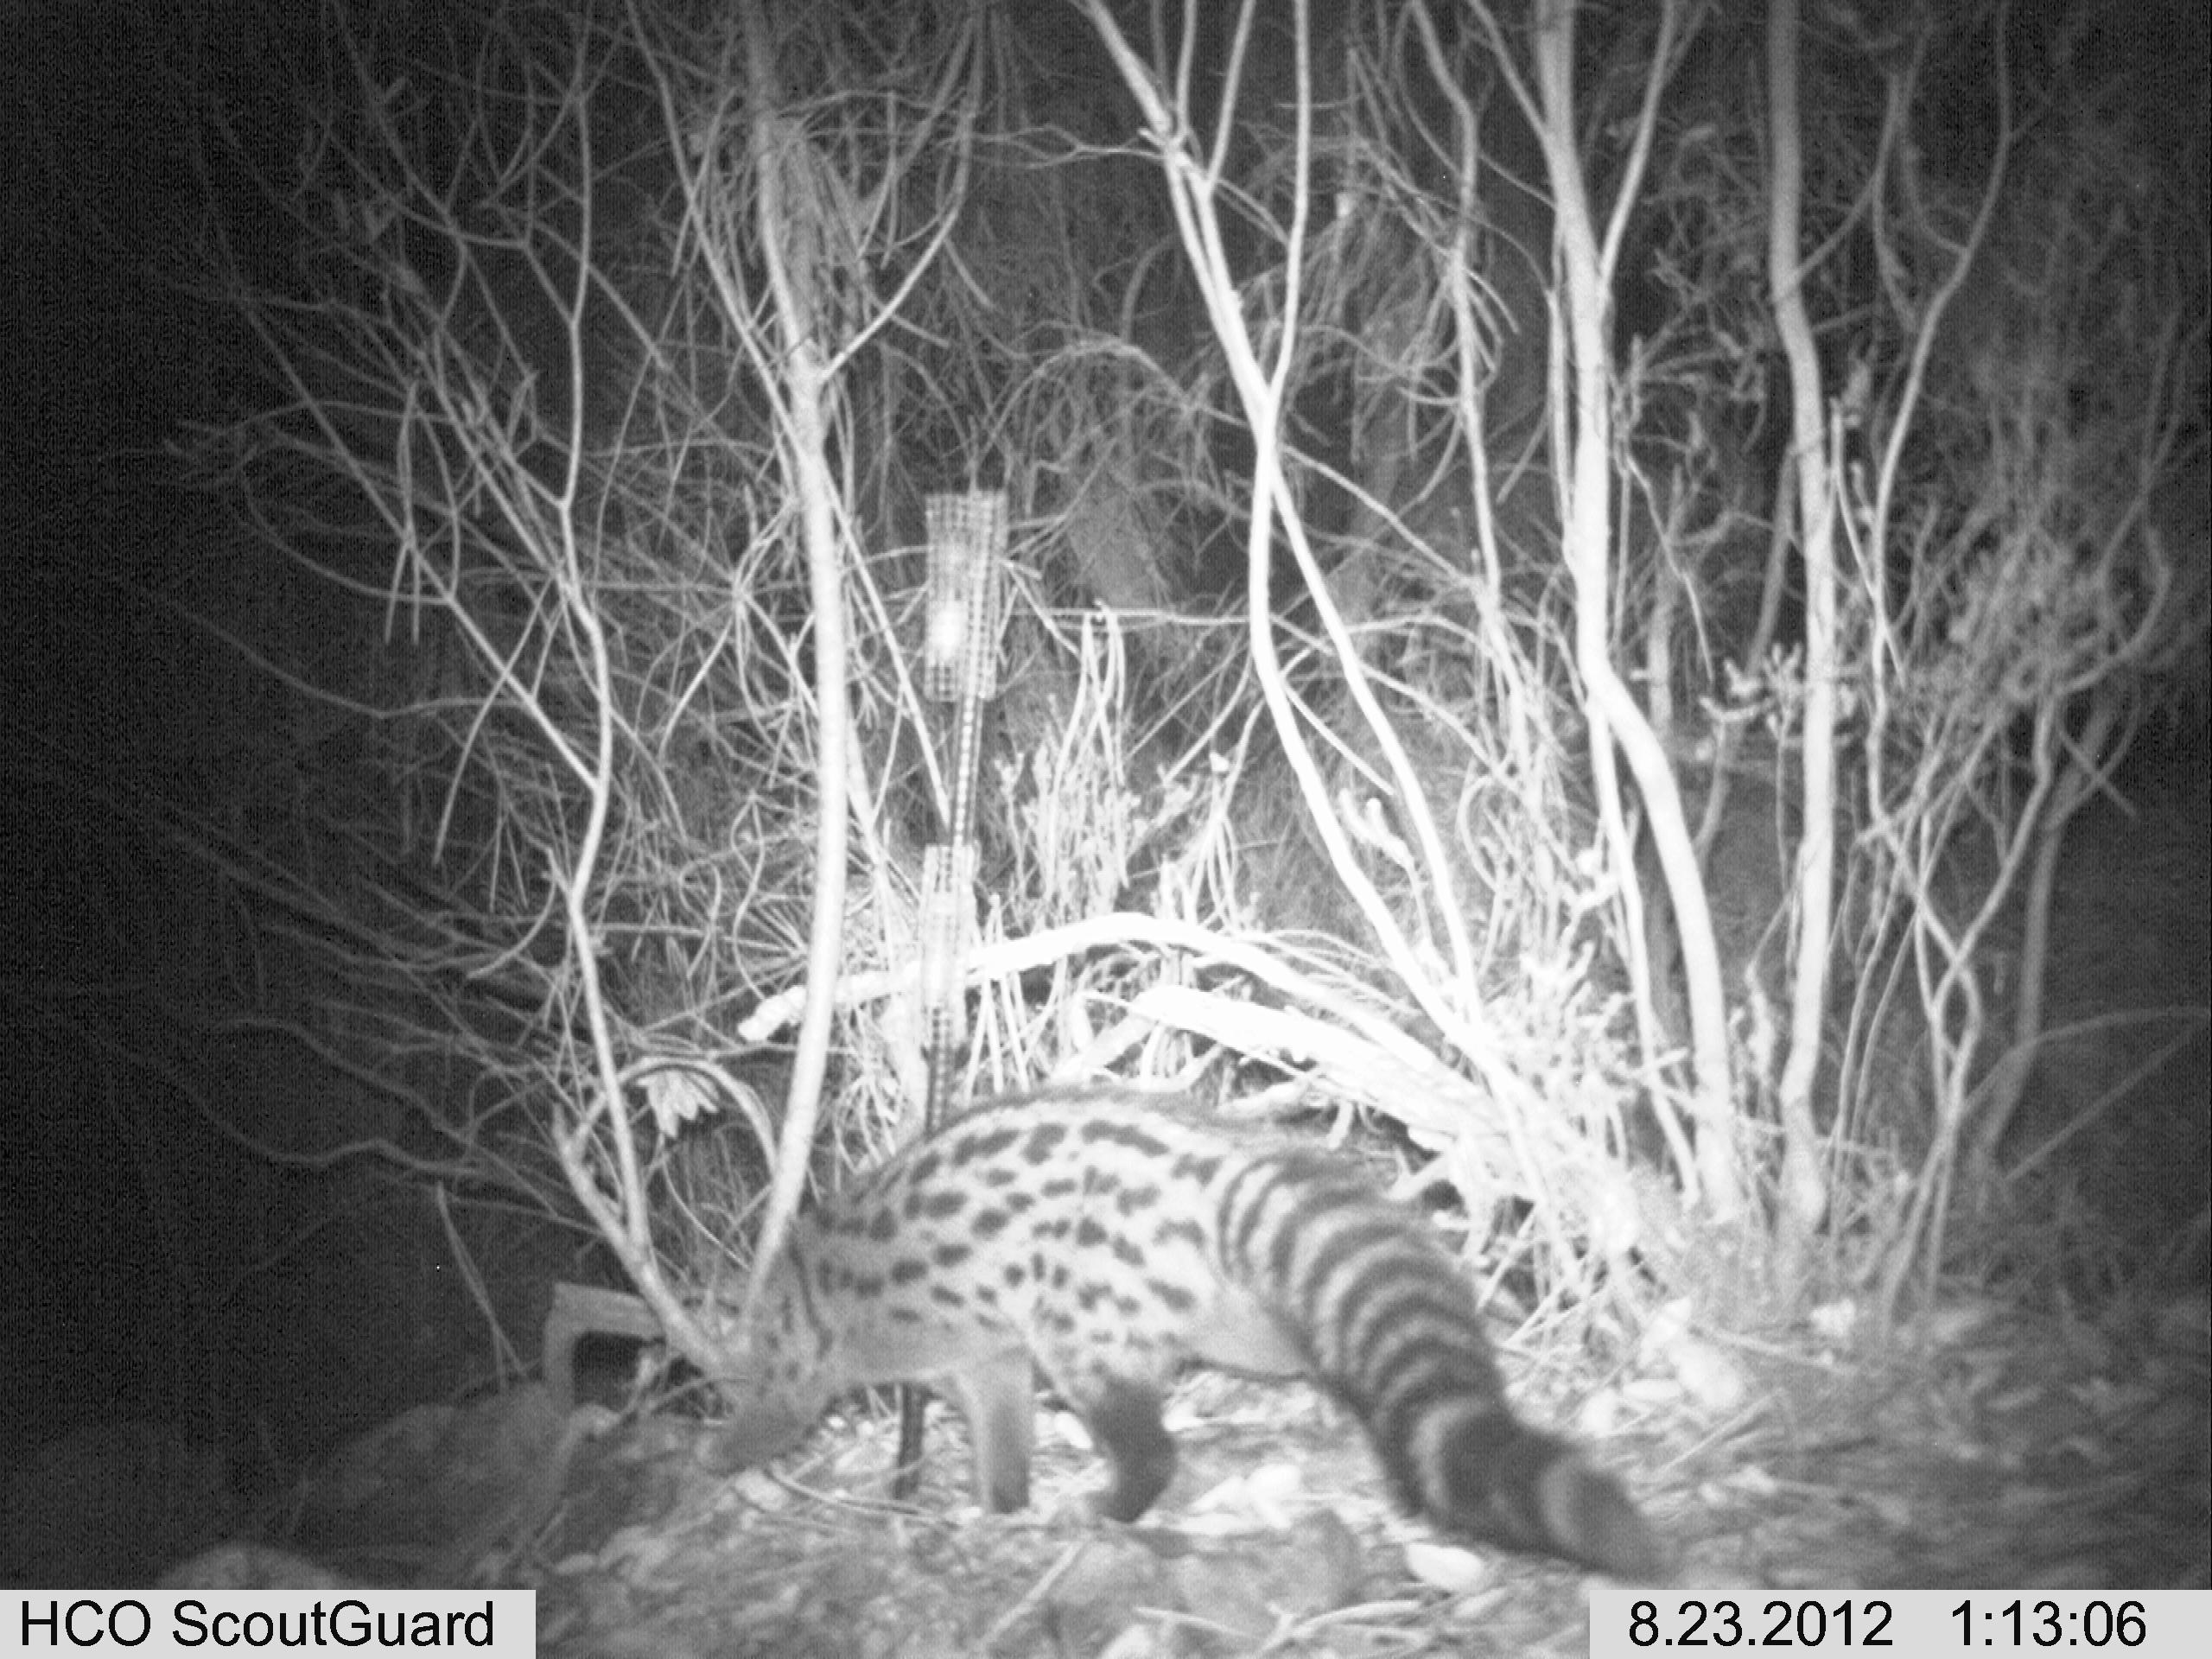
Species: Genetta genetta